The Shadow in My Eye

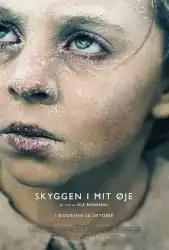
Film poster

The Shadow in My Eye (Danish: "Skyggen i mit øje)", also known as The Bombardment, is a 2021 Danish war drama film written and directed by Ole Bornedal. The film deals with, among other things, Operation Carthage carried out by the Royal Air Force (RAF) in Copenhagen, Denmark during the Second World War, where one of the planes crashed near Institut Jeanne d'Arc, causing the school to be misidentified as the target and also bombed.